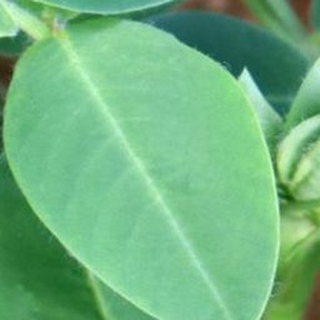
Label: healthy_groundnut